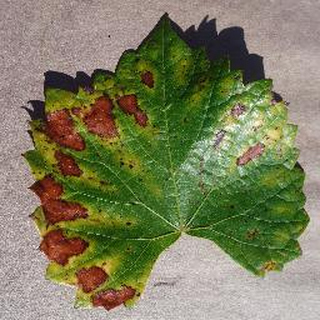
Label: grape_esca_black_measles